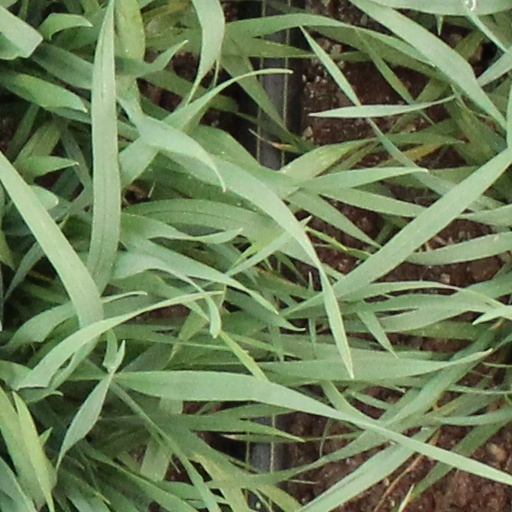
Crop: wheat